Question: Please indicate a possible affordance area of the drink_with_bottle that can be used for drinking
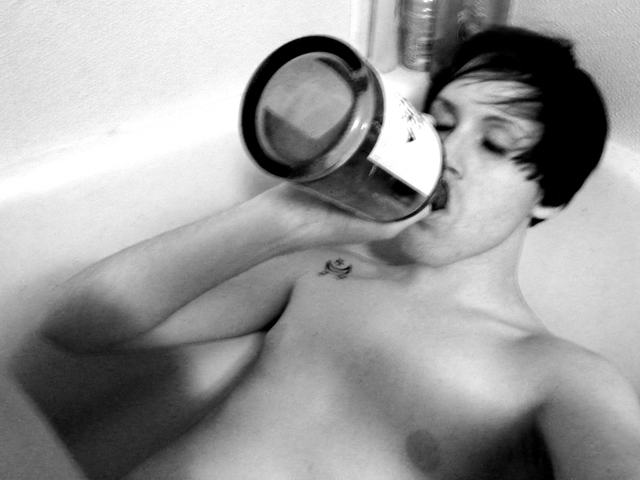
Answer: [238.5, 35, 443.5, 221]